I quattro del pater noster

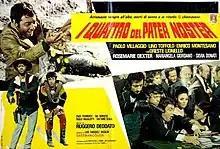

In the Name of the Father is a 1969 Italian western comedy film directed by Ruggero Deodato and starring the popular Italian comedian Paolo Villaggio, Oreste Lionello, Lino Toffolo and Enrico Montesano.